Himmeldunkberg

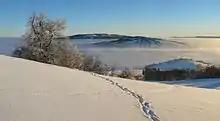
The "Hexenbuchen", view towards the Kreuzberg

About 50 m south, below the summit, is the "Hexenbuchen" ("witches' beeches") nature monument, which is a favourite photographic subject.